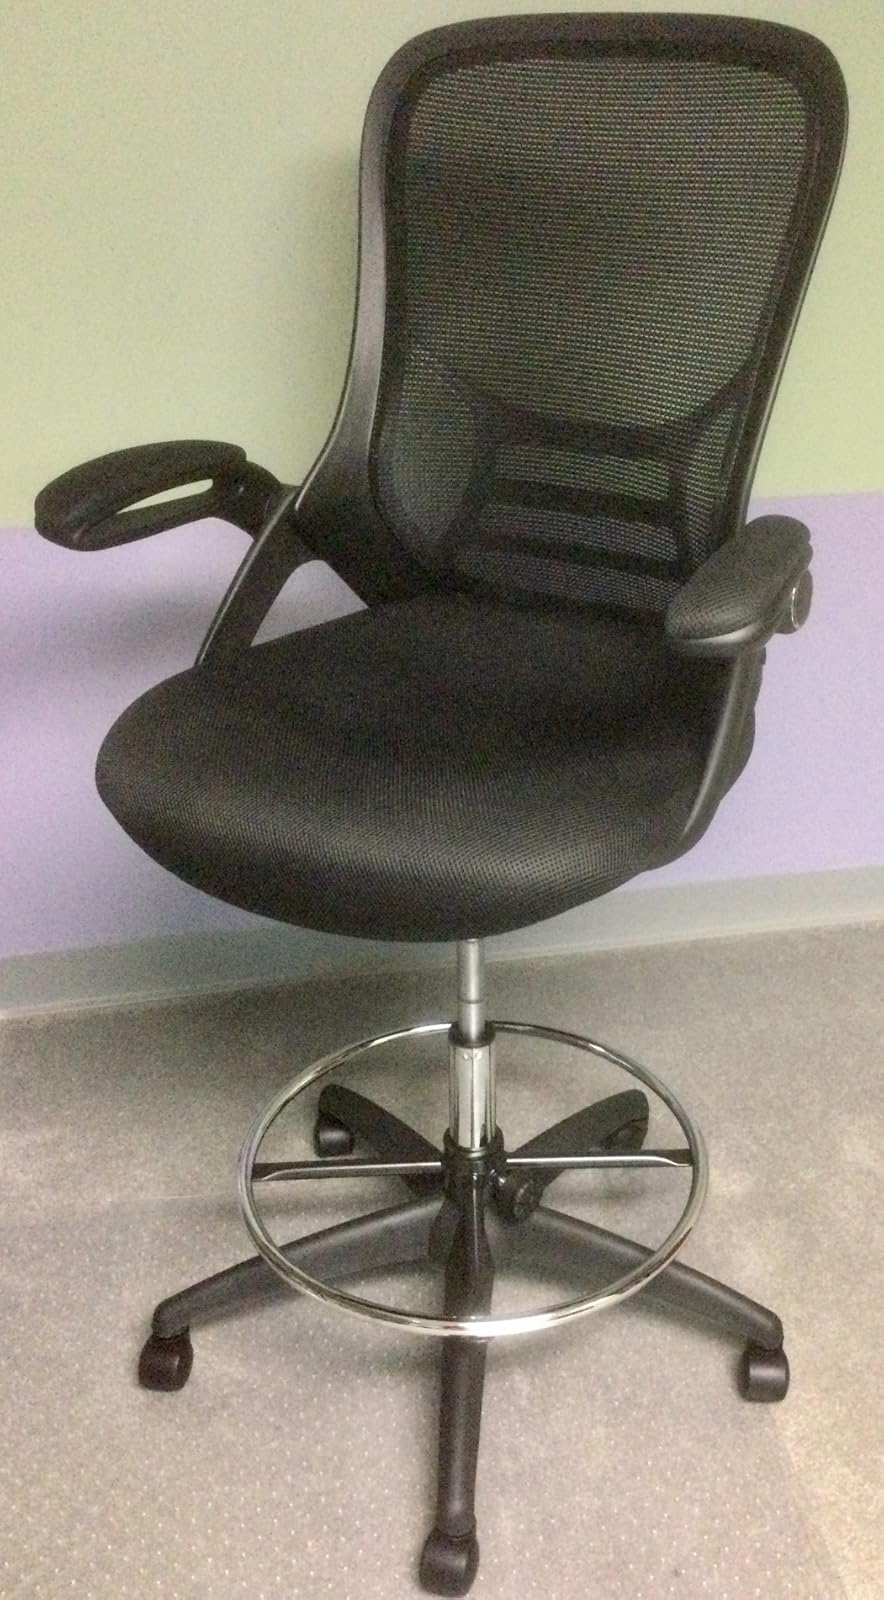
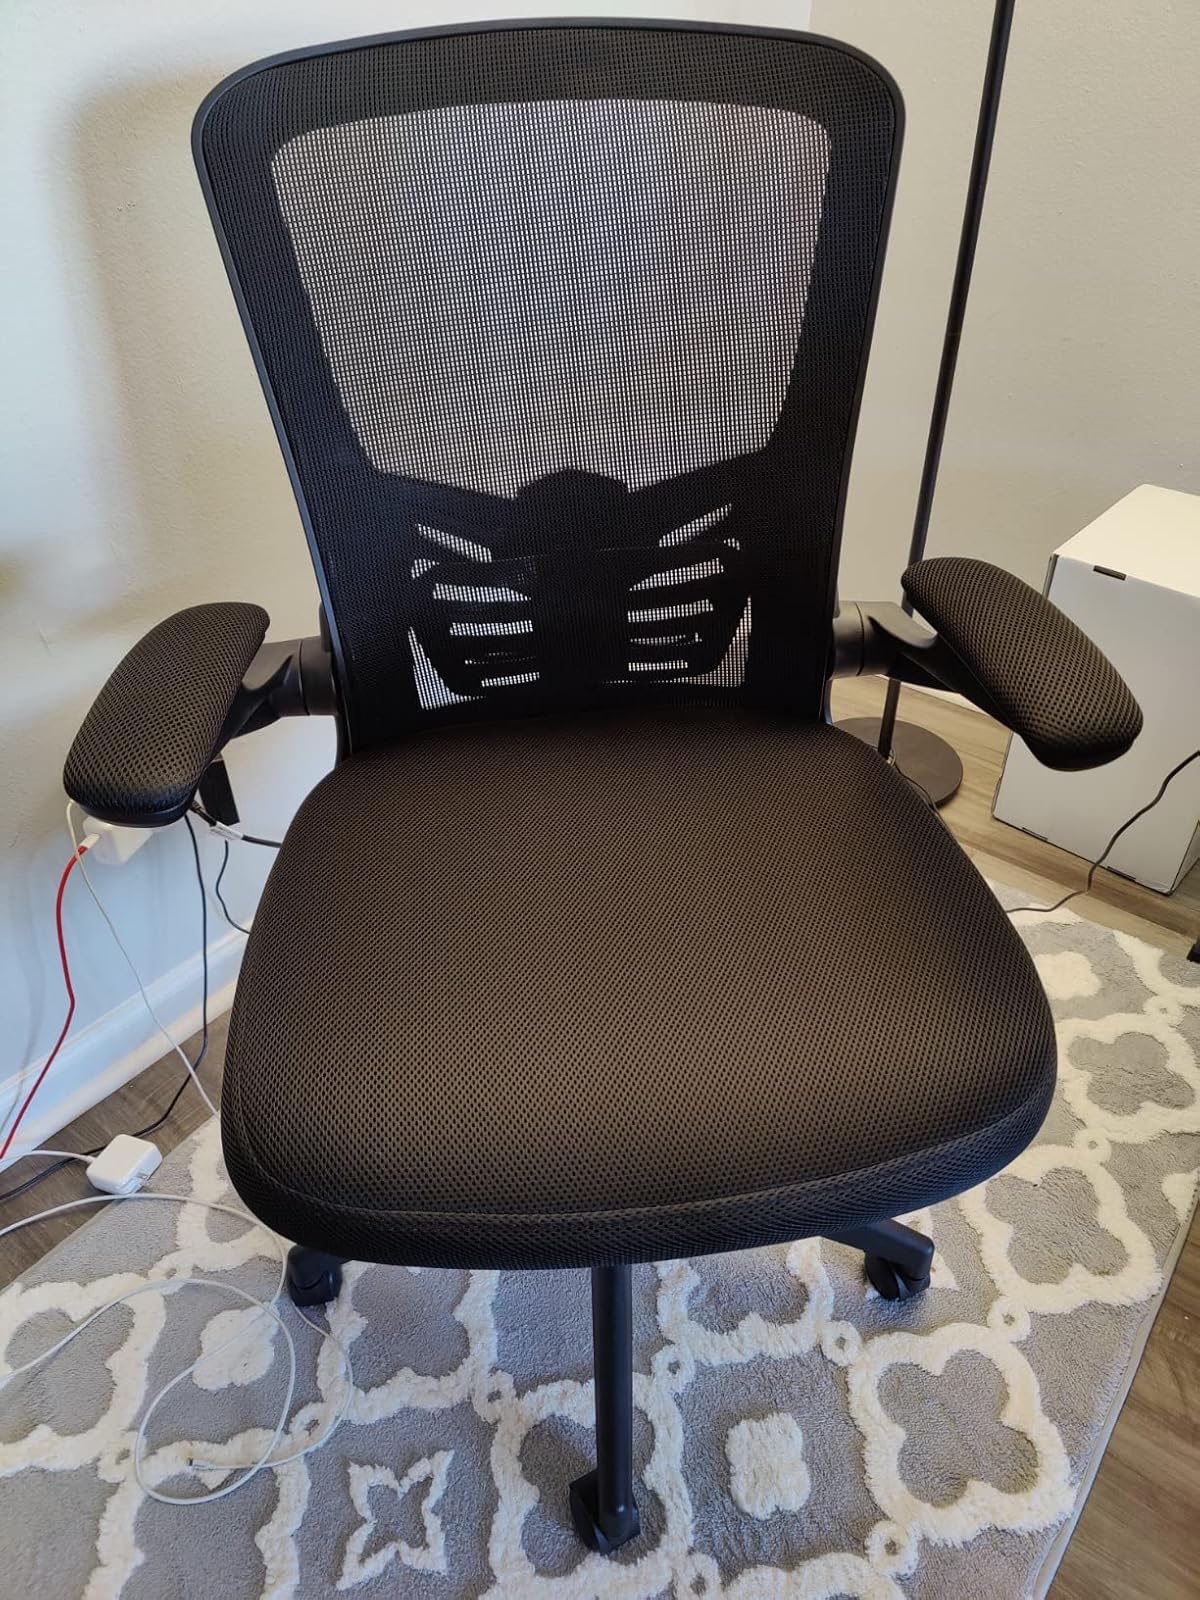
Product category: items_chair
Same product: no